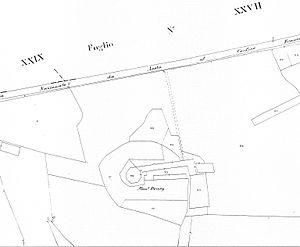
Le Château de Montfleury est une villa située aux portes d'Aoste, rue du Petit-Saint-Bernard, considérée seulement par tradition comme l'un des châteaux valdôtains.